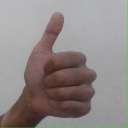
अक्षर: थ